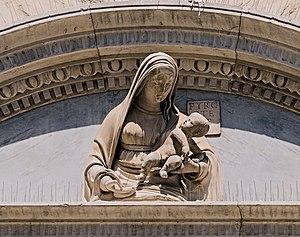
L’église Sainte-Marie-des-Miracles est une petite église de Venise, sise dans le sestiere de Cannaregio, le long du rio éponyme.